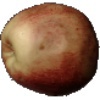
Label: red_apple